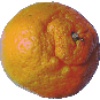
Label: Mandarine 1